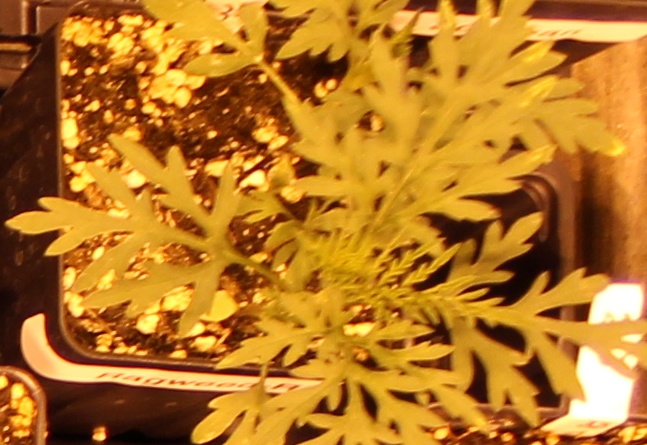
Label: Ragweed